Alderley Park

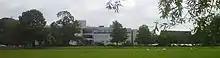
Alderley House and Sir James Black Conference Centre

In 1963 a new Alderley House was built as the commercial headquarters (it was demolished in 2015). The original Tenants' Hall was used a hospital in the Great War and was once named the Sir James Black Conference Centre in honour of the Nobel Prize-winning discoverer of beta-blockers; it houses a pub called the Churchill Tree. The gardens and the woodlands have been restored and the nearby Grade II listed Home Farm buildings preserved. The latter includes coach-houses, cottages and barns of hand-made English orange brick and a six-sided columbarium or dovecote.